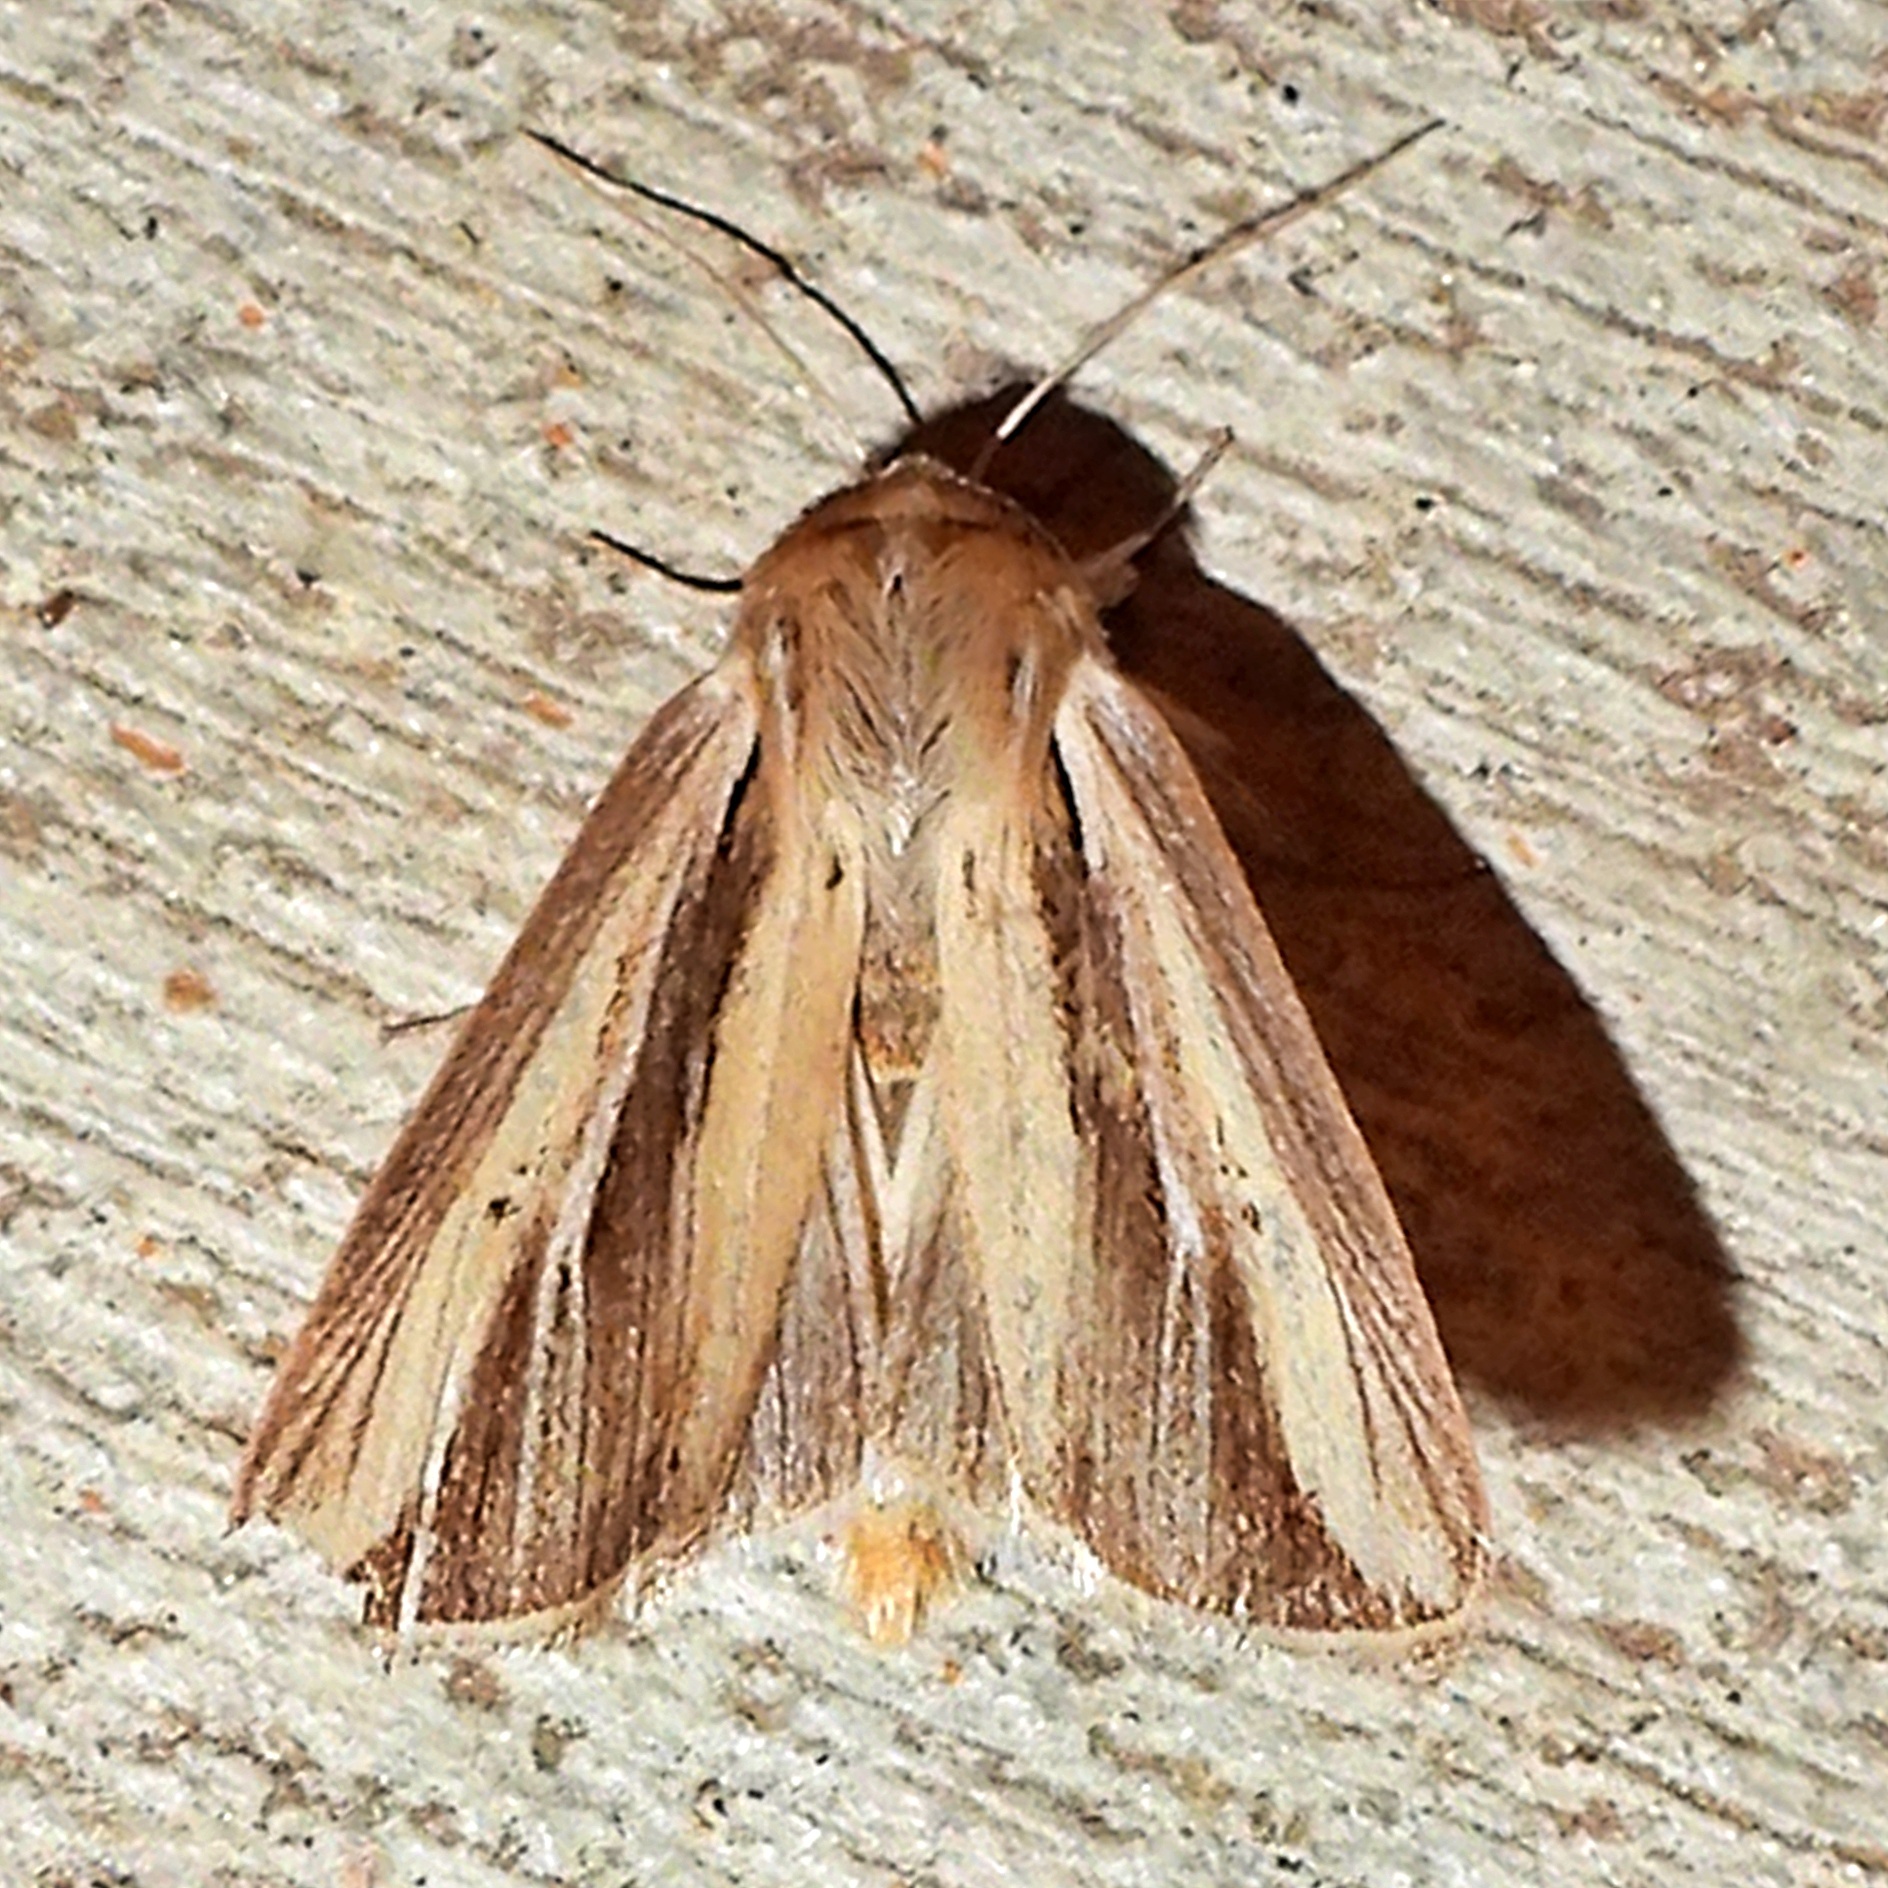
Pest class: wheathead_armyworm_Dargida_diffusa